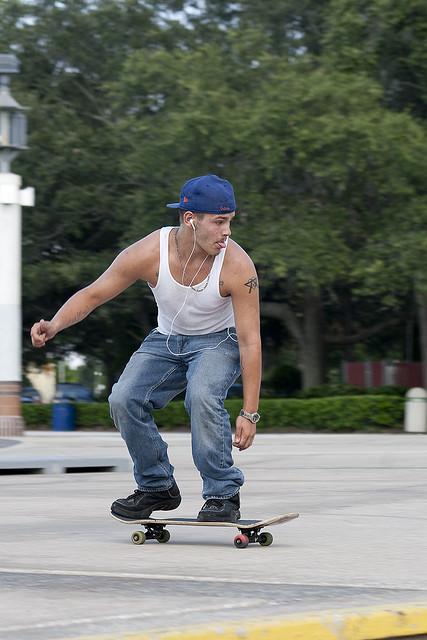
A young man riding a skateboard on top of a park.